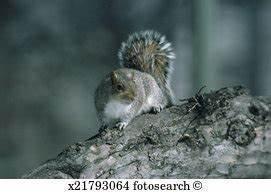
squirrel